Elmendorf Farm

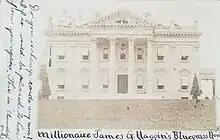
Elmendorf Farm (1907)

James Ben Ali Haggin, who already had had much success with Thoroughbreds in his Rancho Del Paso spread in California, expanded Elmendorf by buying quite a few of the surrounding farms. Under Haggin, the farm grew to over to over with 2,000 horses — his total investment was some $2 million. The expanded farm was centered along the Paris Pike, with over five miles of road frontage. In buying Elmendorf, Haggin bought Salvator, Miss Woodford, Firenze, Star Ruby, Water Boy, Hamburg Bell and quite a few other good horses. He stood the great Salvator here until the horse's death in 1909. It is possible that Salvator lies in an unmarked grave at Elmendorf.